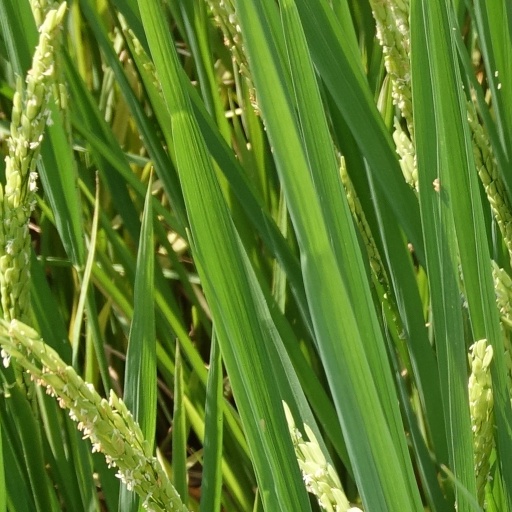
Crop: rice